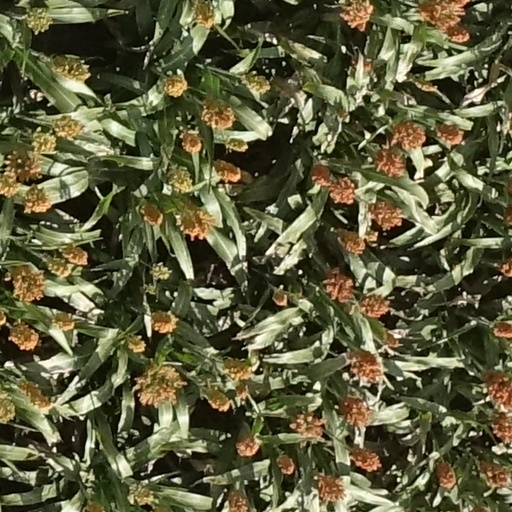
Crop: sorghum